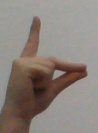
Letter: ta